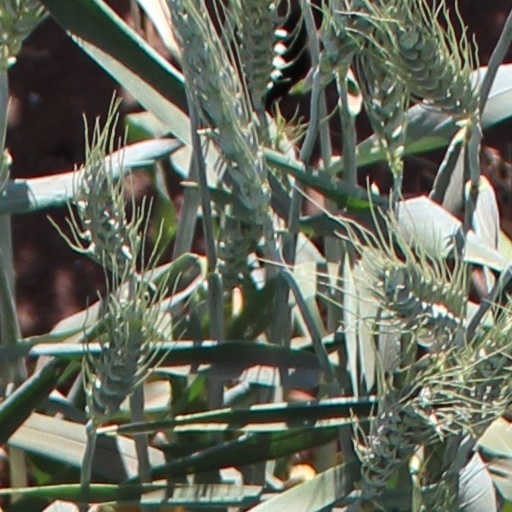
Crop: wheat